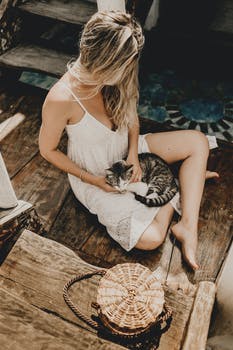
Label: No Watermark